Laiz

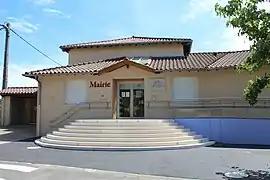
Town hall

Laiz is a commune in the Ain department in eastern France.